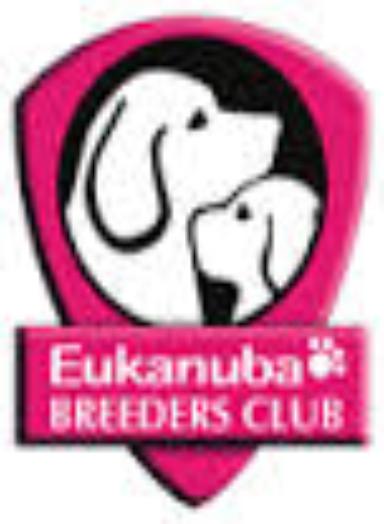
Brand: Eukanuba
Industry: Food